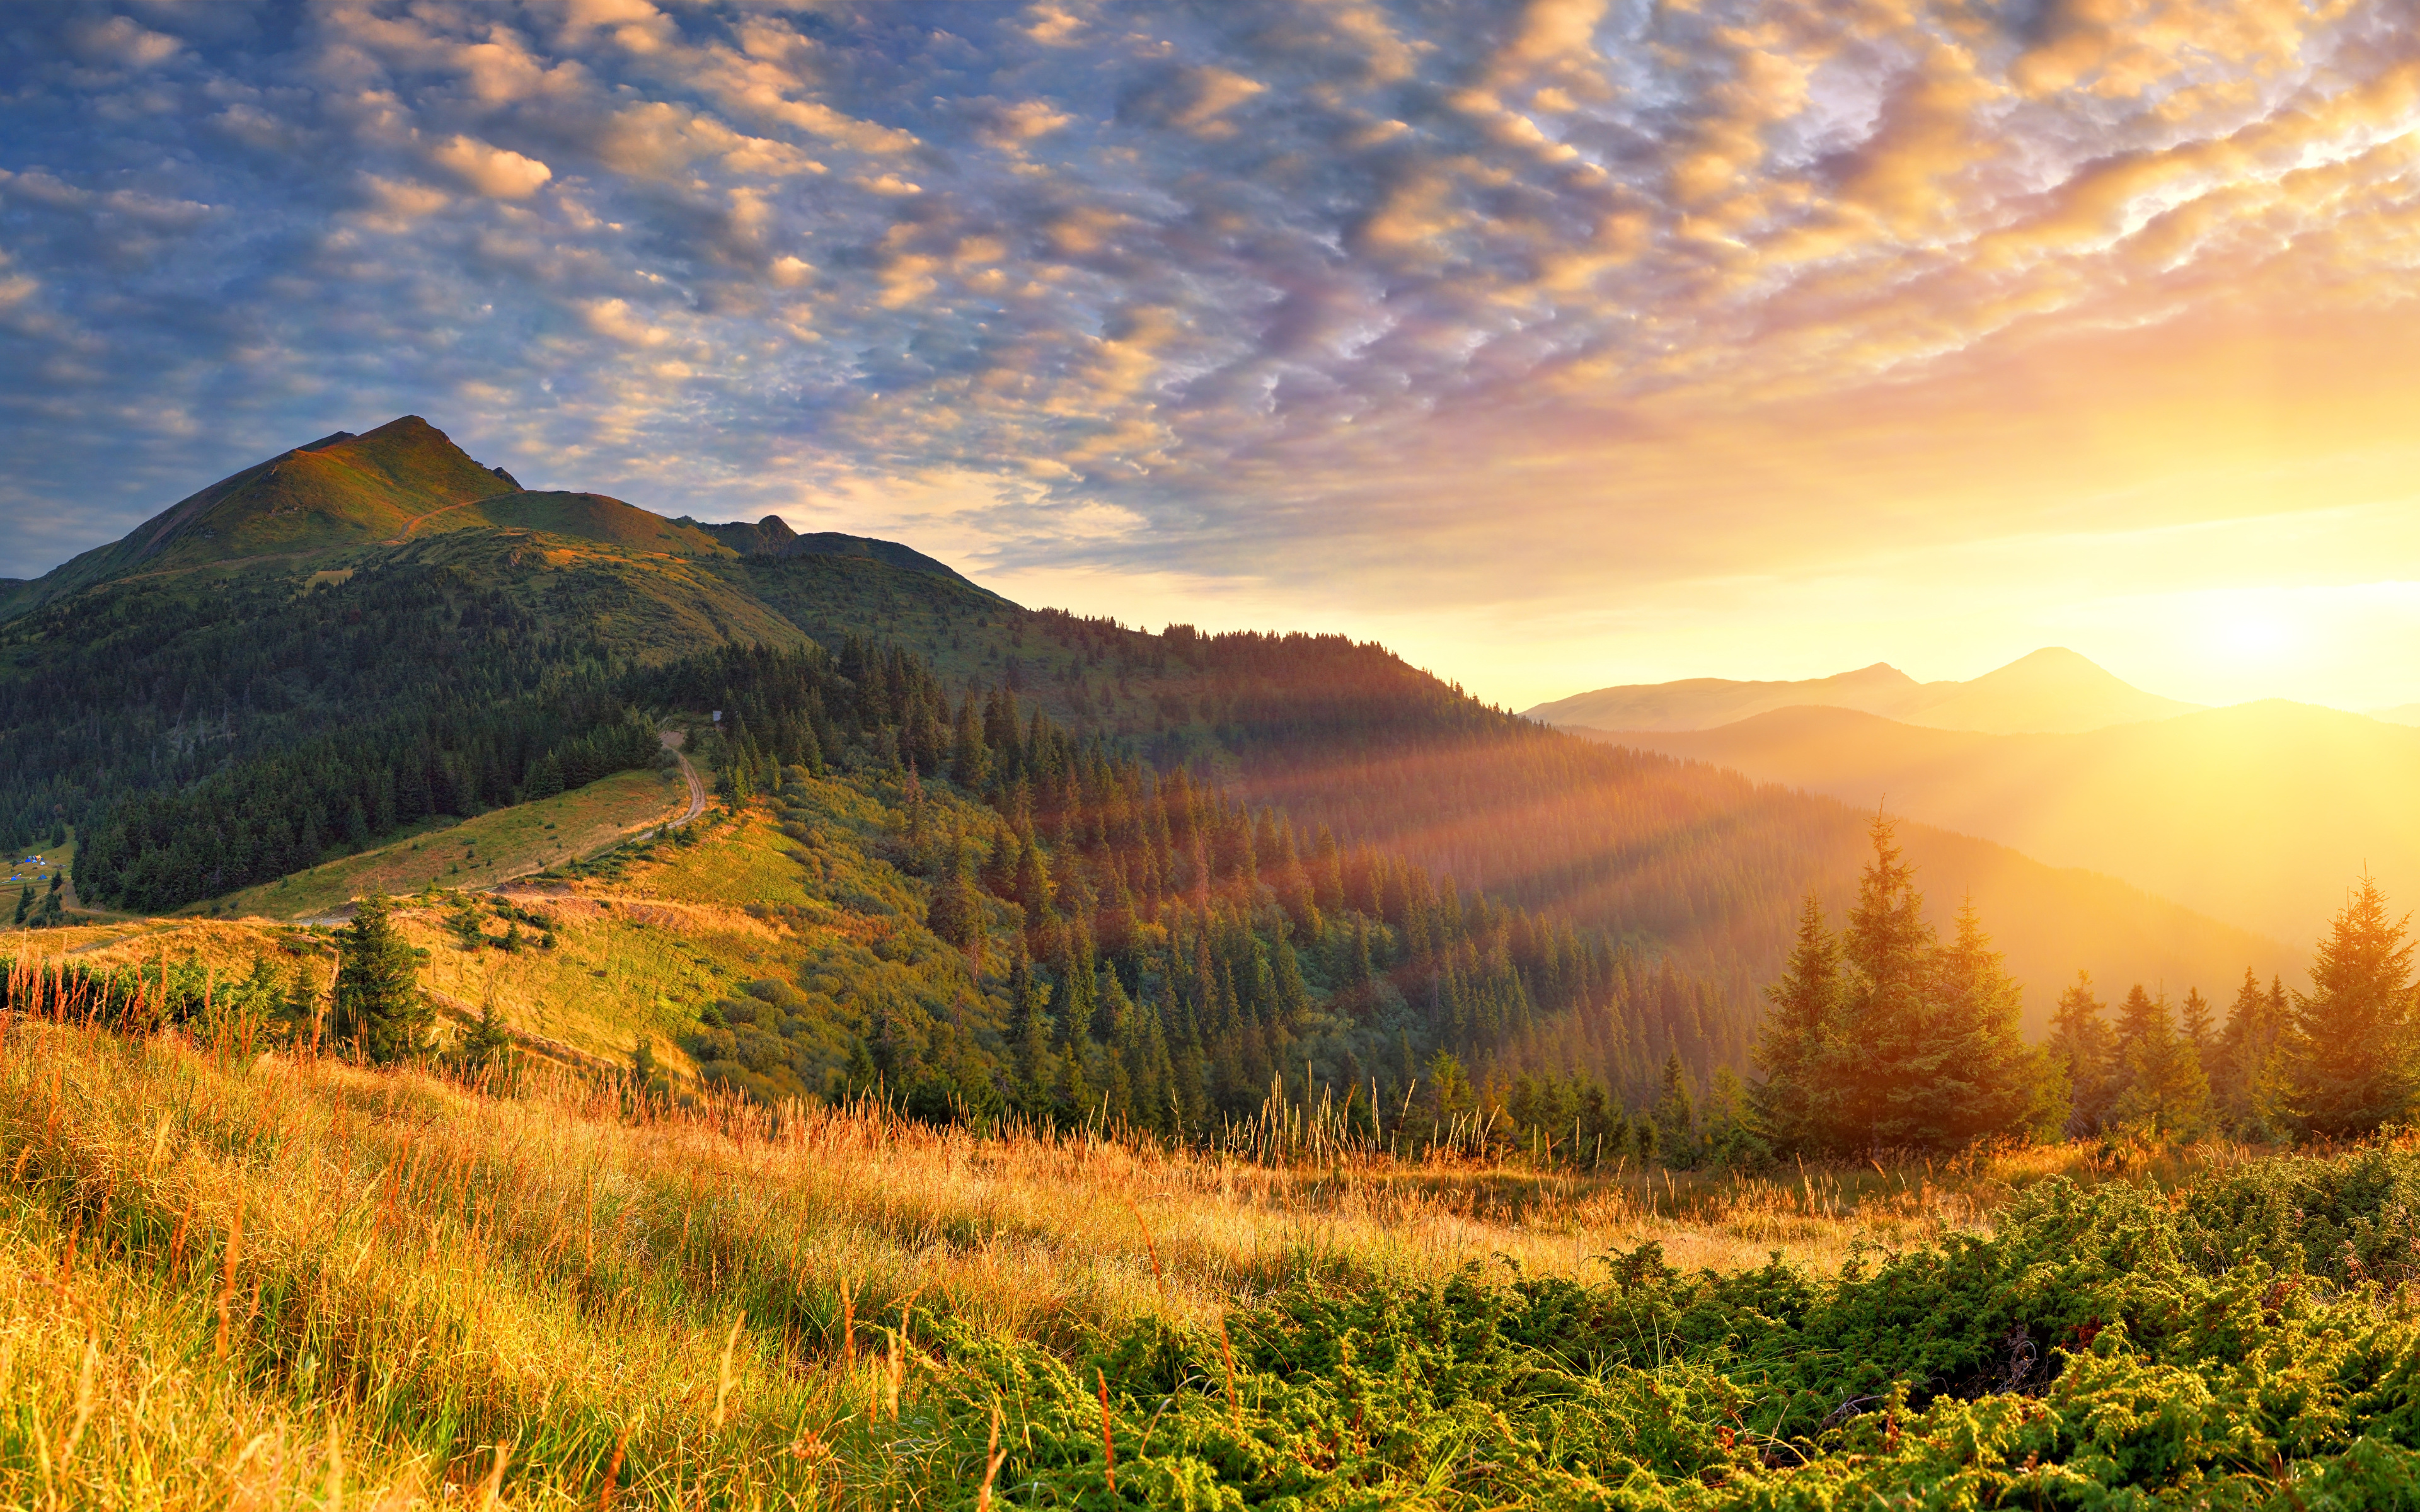
landscape, sky, cloud, mountain, plant, natural environment, natural landscape, afterglow, sunlight, highland, People in nature, grass, grassland, mountainous landforms, horizon, valley, forest, sunset, grass family, meadow, mountain range, hill, sunrise, slope, tree, prairie, massif, hill station, dusk, pasture, ridge, fell, plateau, dawn, field, evening, cumulus, meteorological phenomenon, road, lens flare, wildflower, wildlife, autumn, tundra, chaparral, shrubland, temperate broadleaf and mixed forest, tropical and subtropical coniferous forests, rock, alps, sun, summit